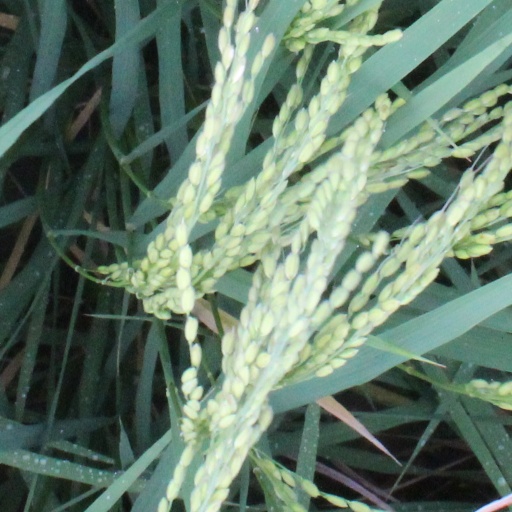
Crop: rice